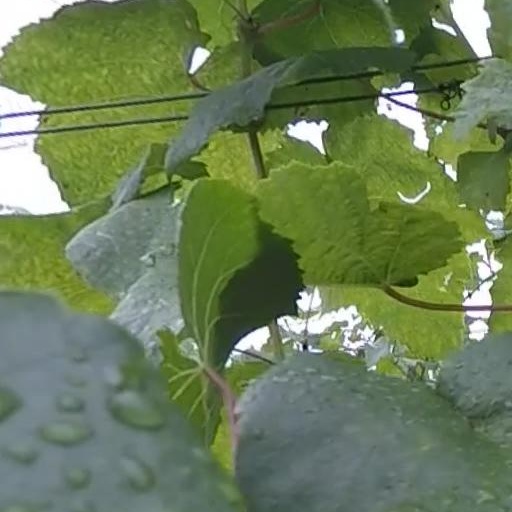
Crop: grape